Spa Conference (13–15 August 1918)

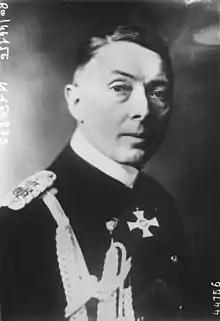
Paul von Hintze (photograph, 1915), then Reich State Secretary for Foreign Affairs.

On 14 August 1918, Emperor-King Charles I of Austria arrived in Spa, accompanied by his Minister of Foreign Affairs, Stephan Burián von Rajecz.